Ernst Homburg

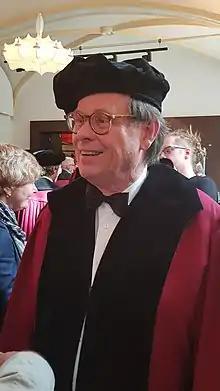
Homburg at the reception after his departure from Maastricht University, 26 April 2019

Ernst Homburg (born 2 August 1952 in Venlo) is a Dutch emeritus professor of History of Science and Technology at Maastricht University. He published on the History of Chemistry and Technology in the 19th and 20th century in the Netherlands and Europe.